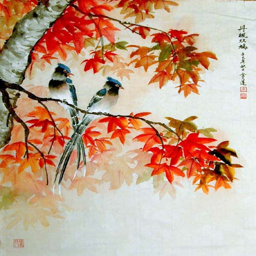
autumn maple leaves with birds sitting on the branch .